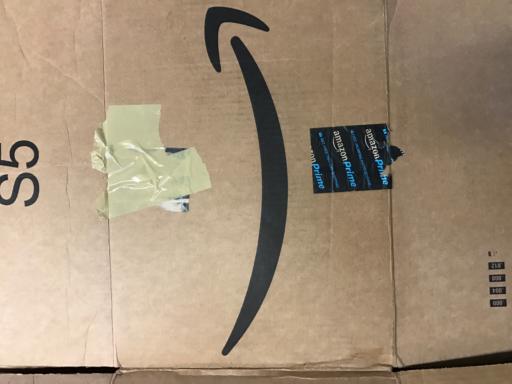
Label: cardboard